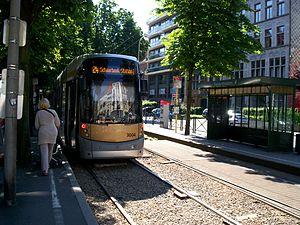
Le T3004 au terminus Vanderkindere
La ligne 24 du tram de Bruxelles était une ligne de tramway créée le 6 mars 2006, dans le cadre de la première étape de la restructuration du réseau de la STIB, qui reliait, avant le 14 mars 2011, Vanderkindere à Uccle à Schaerbeek Gare, en prenant l'axe de grande ceinture, avec un passage souterrain entre Pétillon et Meiser.